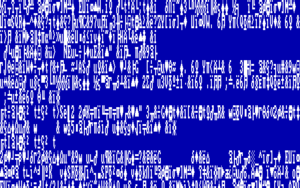
L’écran bleu de la mort est le surnom du message d'erreur affiché sur un écran d'ordinateur par le système d'exploitation Microsoft Windows lorsque celui-ci ne parvient pas à récupérer d'une erreur du système ou lorsqu'il arrive à un point critique d’une erreur fatale.